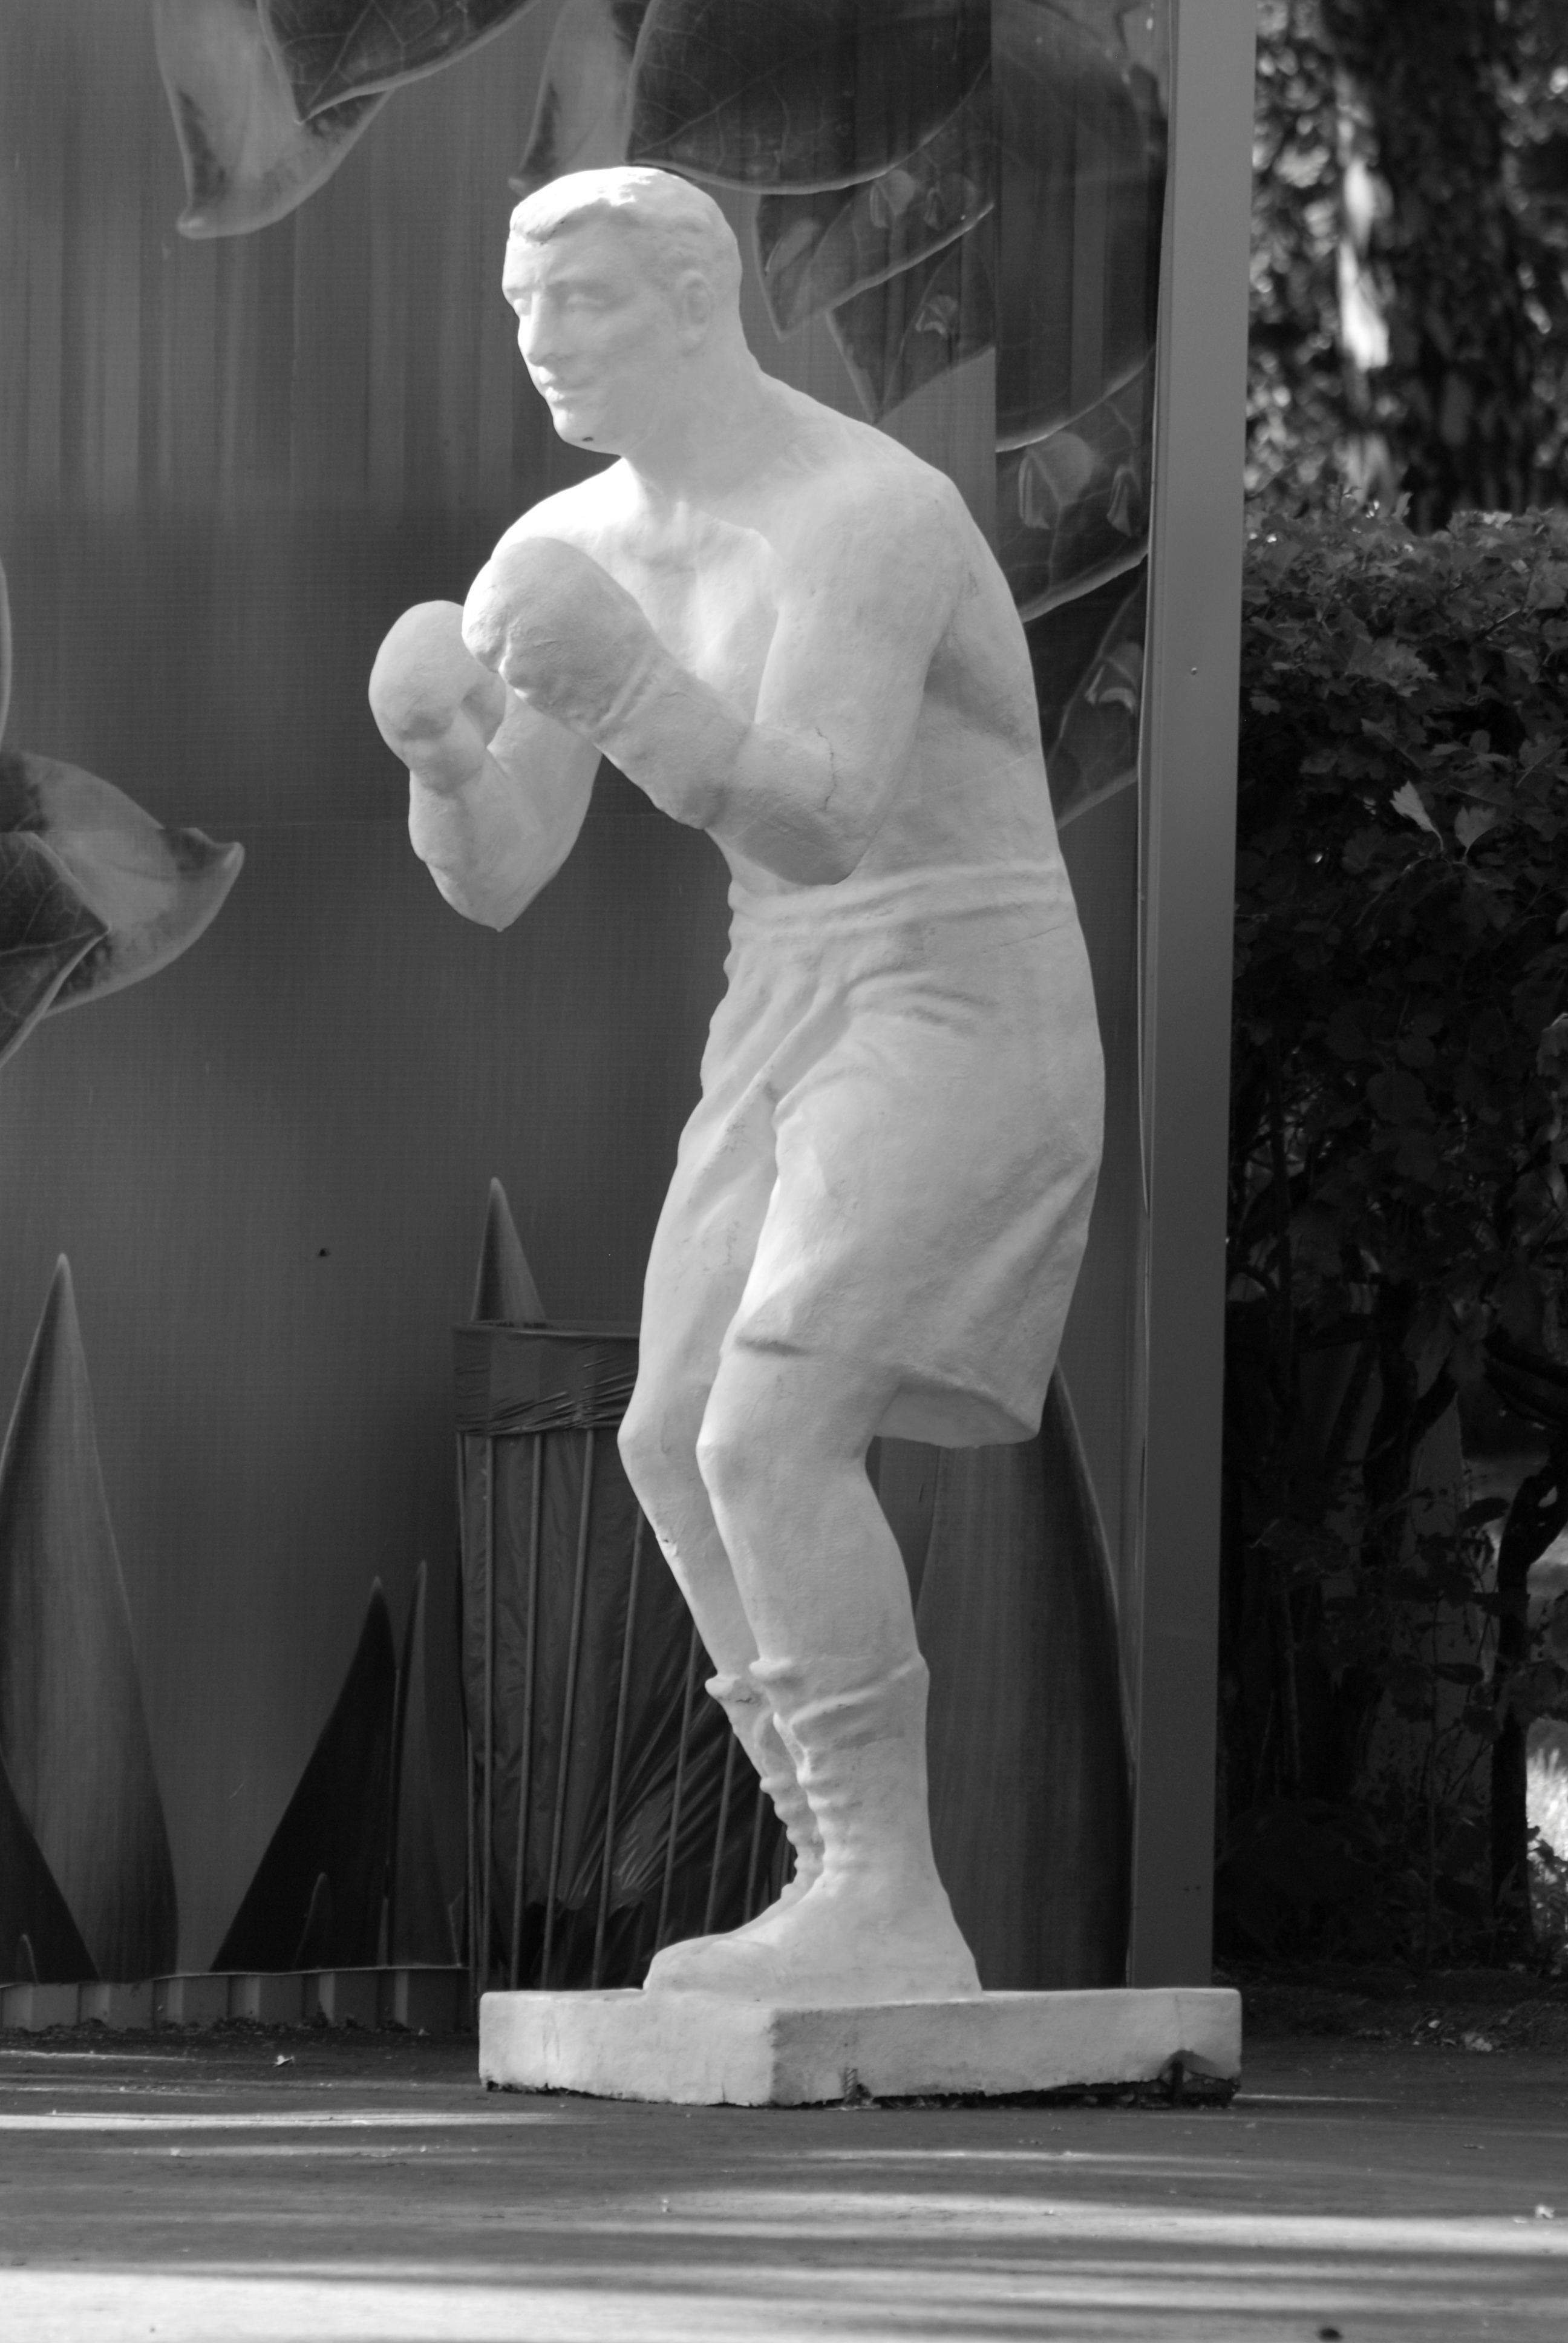
black and white, white, photography, monument, standing, statue, sitting, park, nikon, black, monochrome, bw, blackandwhite, sculpture, blackwhite, photograph, moscow, image, gorkypark, nikkor, russia, d80, 70300mm, moskau, nikond80, moscou, 70300mmf4556gvr, monochrome photography, film noir, human positions